2017 Coke Zero 400

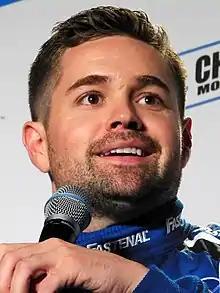
Ricky Stenhouse Jr. won the race.

On the lap 86 restart, Ricky Stenhouse Jr. passed Harvick heading down the backstretch to take the lead. Brendan Gaughan made contact with the wall in Turn 2 on lap 90, bringing out the seventh caution. Suárez took the lead when Stenhouse pitted.